Axel Wernhoff

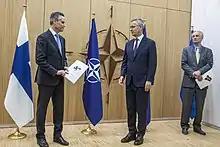
Wernhoff (right) with his Finnish counterpart, Klaus Korhonen, submit their applications to join NATO to secretary general Jens Stoltenberg

On 7 March 2024, he became a member of the North Atlantic Council, as Sweden officially joined NATO.